West Kilbride

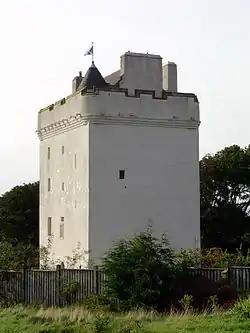
Law Castle

Several buildings in the area date back to medieval times. Law Castle, situated at the foot of Law Hill, was built in the 15th century for King James III's sister Mary. The castle is a simple rectangular structure with a sloping roof and several large chimneys protruding at each side. In recent years, Law Castle has been substantially restored and refurbished and it now letted for functions and as a holiday home.